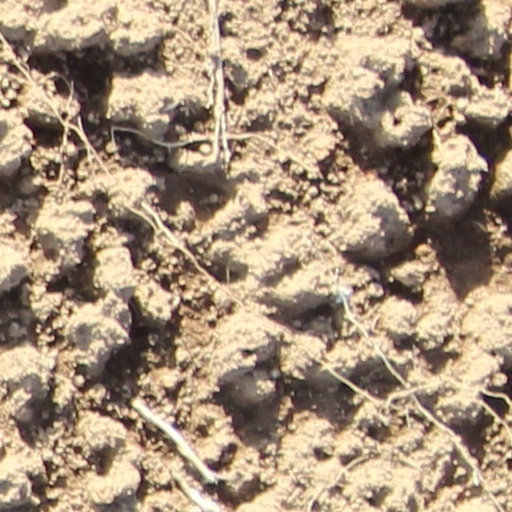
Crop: wheat